Question: Please indicate a possible affordance area of fork that can be used for holding
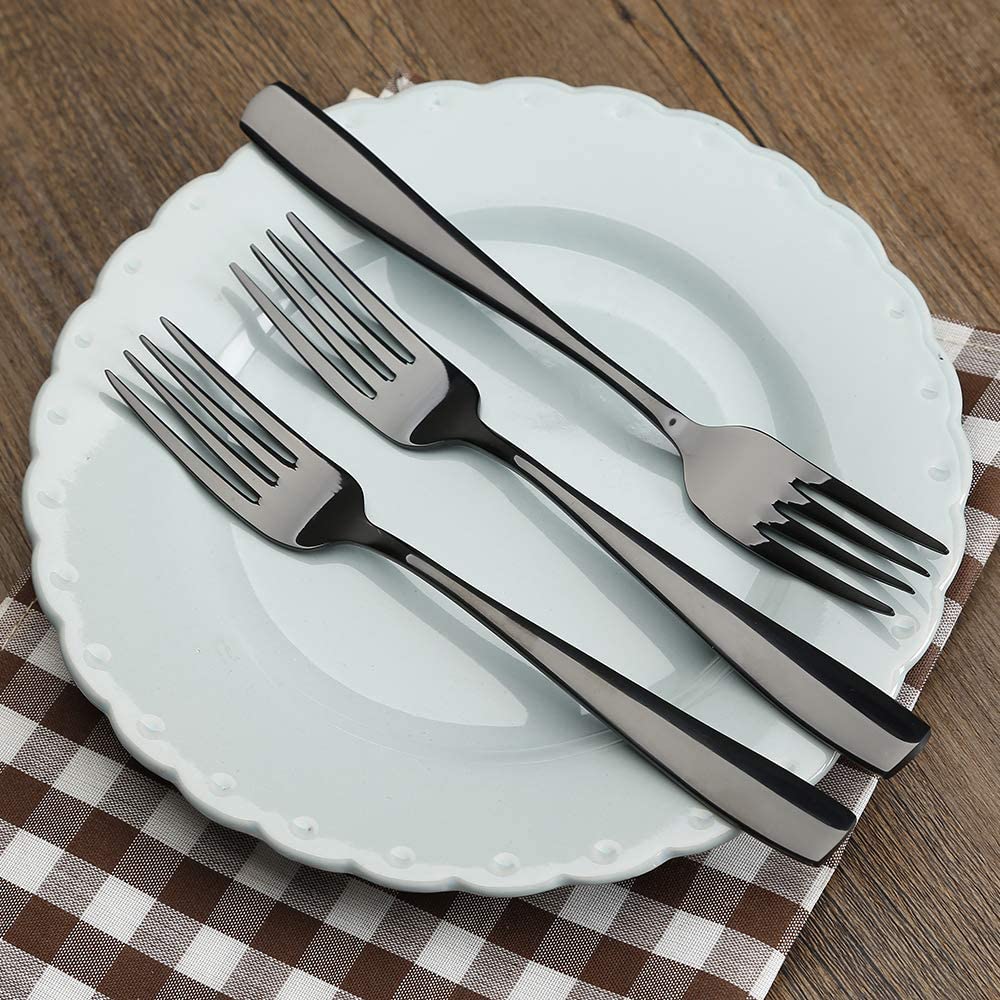
Answer: [246.813, 92.7, 415.991, 238.702]